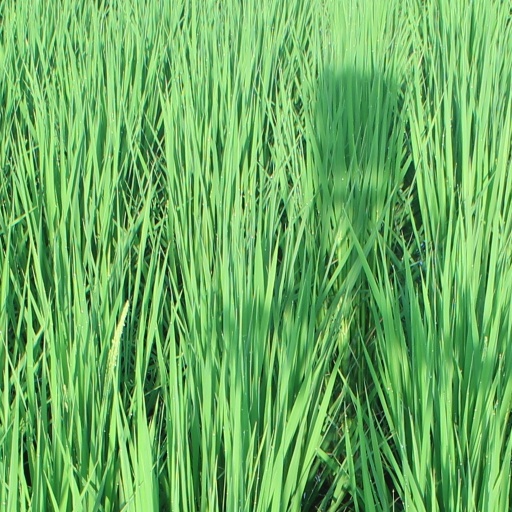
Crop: rice